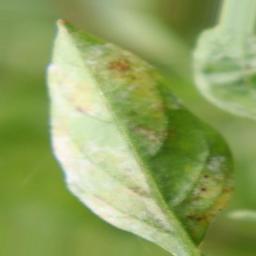
Label: powdery mildew